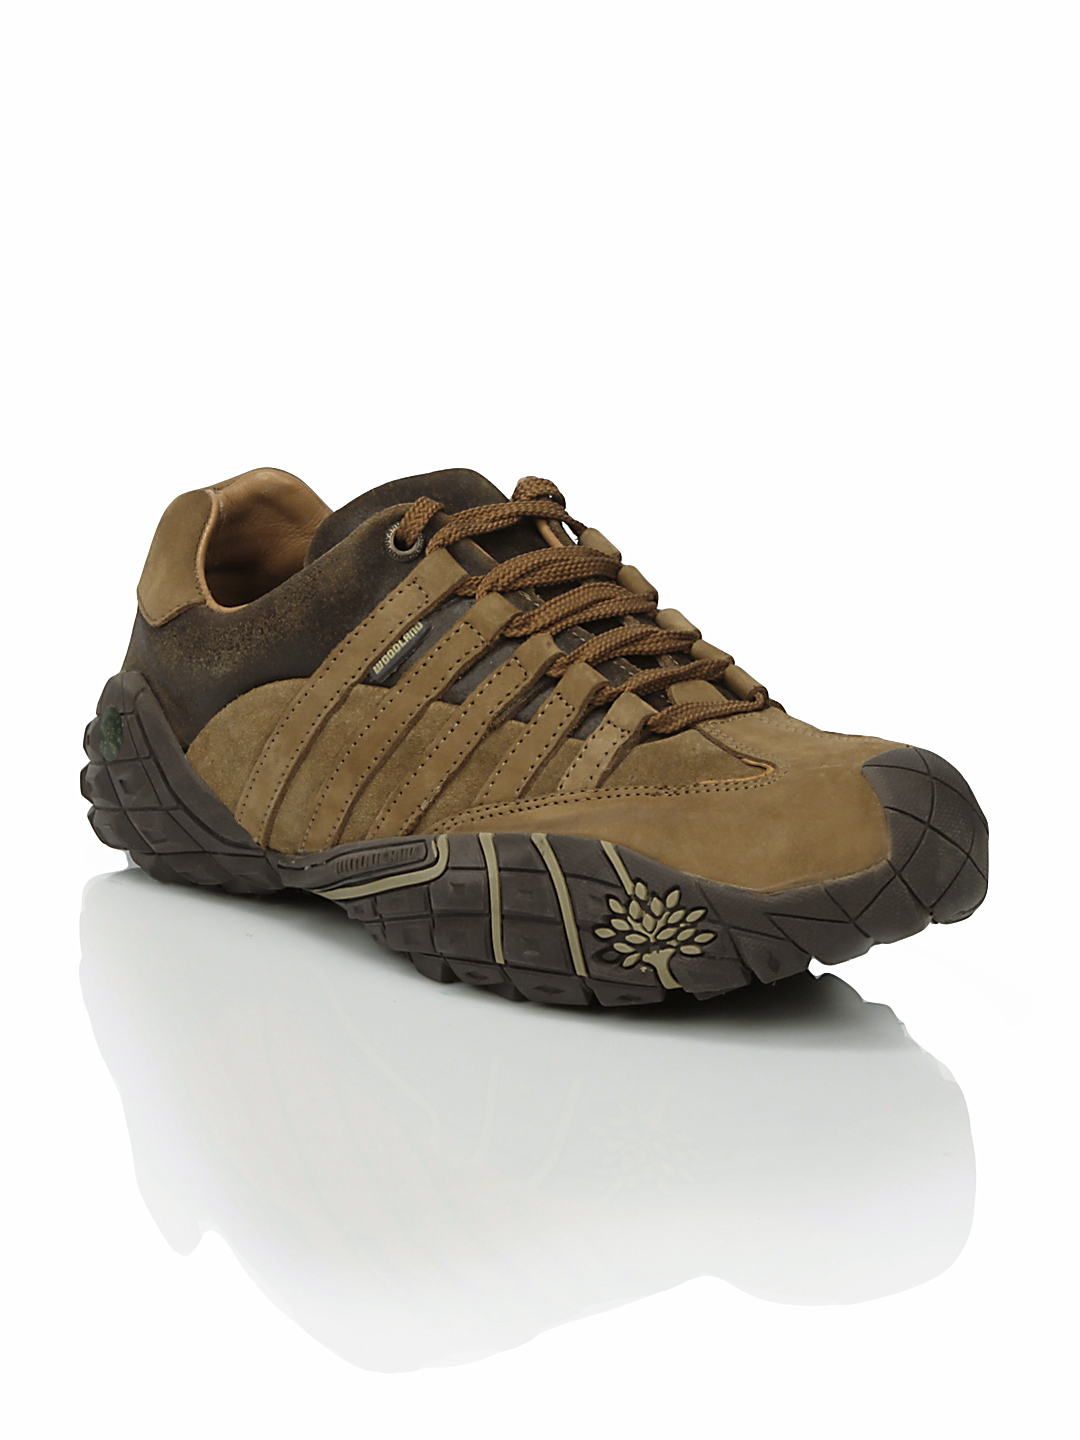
Woodland Men Camel Brown Casual Shoes
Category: Footwear / Shoes / Casual Shoes
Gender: Men
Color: Brown
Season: Summer 2012
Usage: Casual